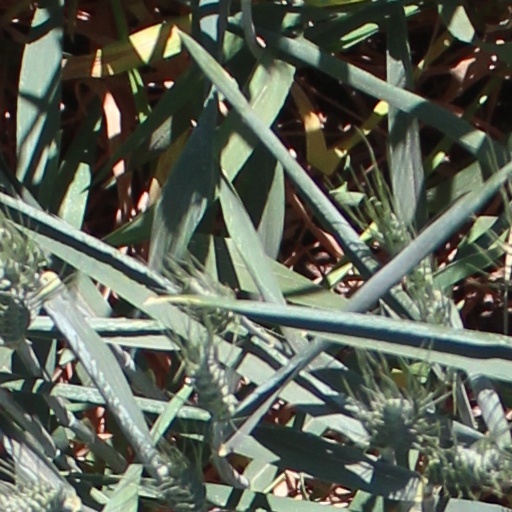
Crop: wheat